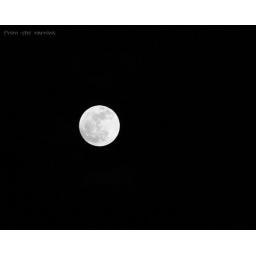
Finally something other than a bright white ball in the sky. So happy to get this moon shot tonight.